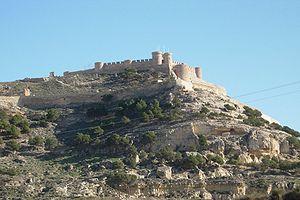
Le château de Chinchilla est un château située dans la municipalité espagnole de Chinchilla de Monte-Aragón dans la communauté autonome de Castille-La Manche. Il a été déclaré Bien d'intérêt culturel en 1931.